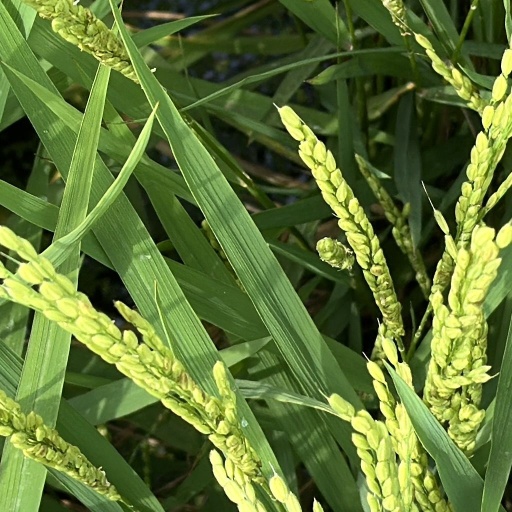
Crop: rice